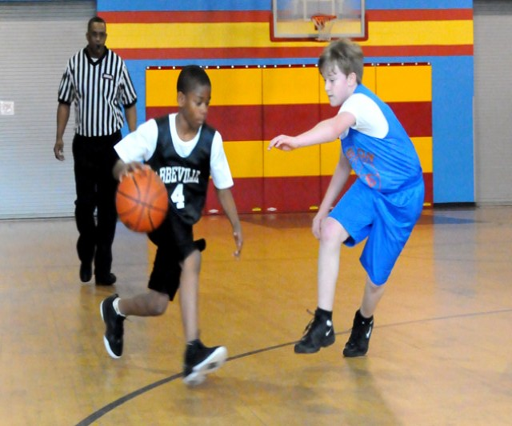
person , tries to drive the ball for a goal against a city during the championship .